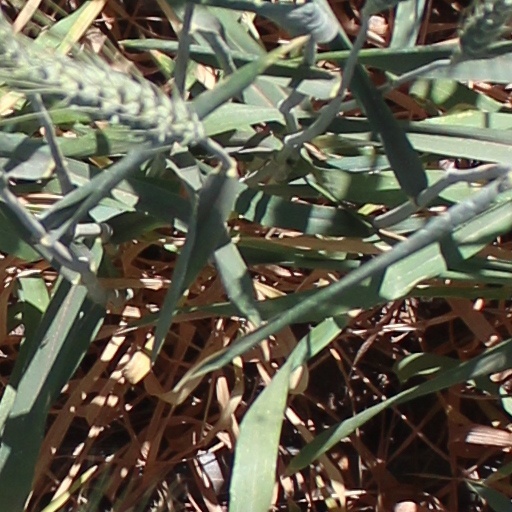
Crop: wheat